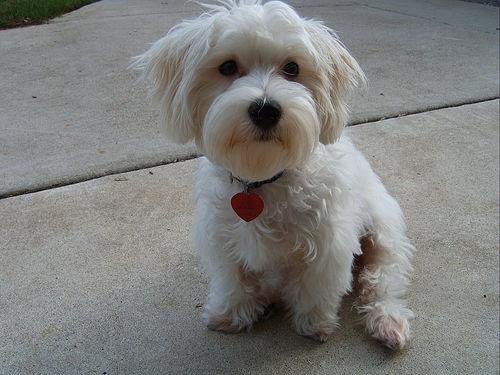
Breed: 249-n000101-Maltese_dog